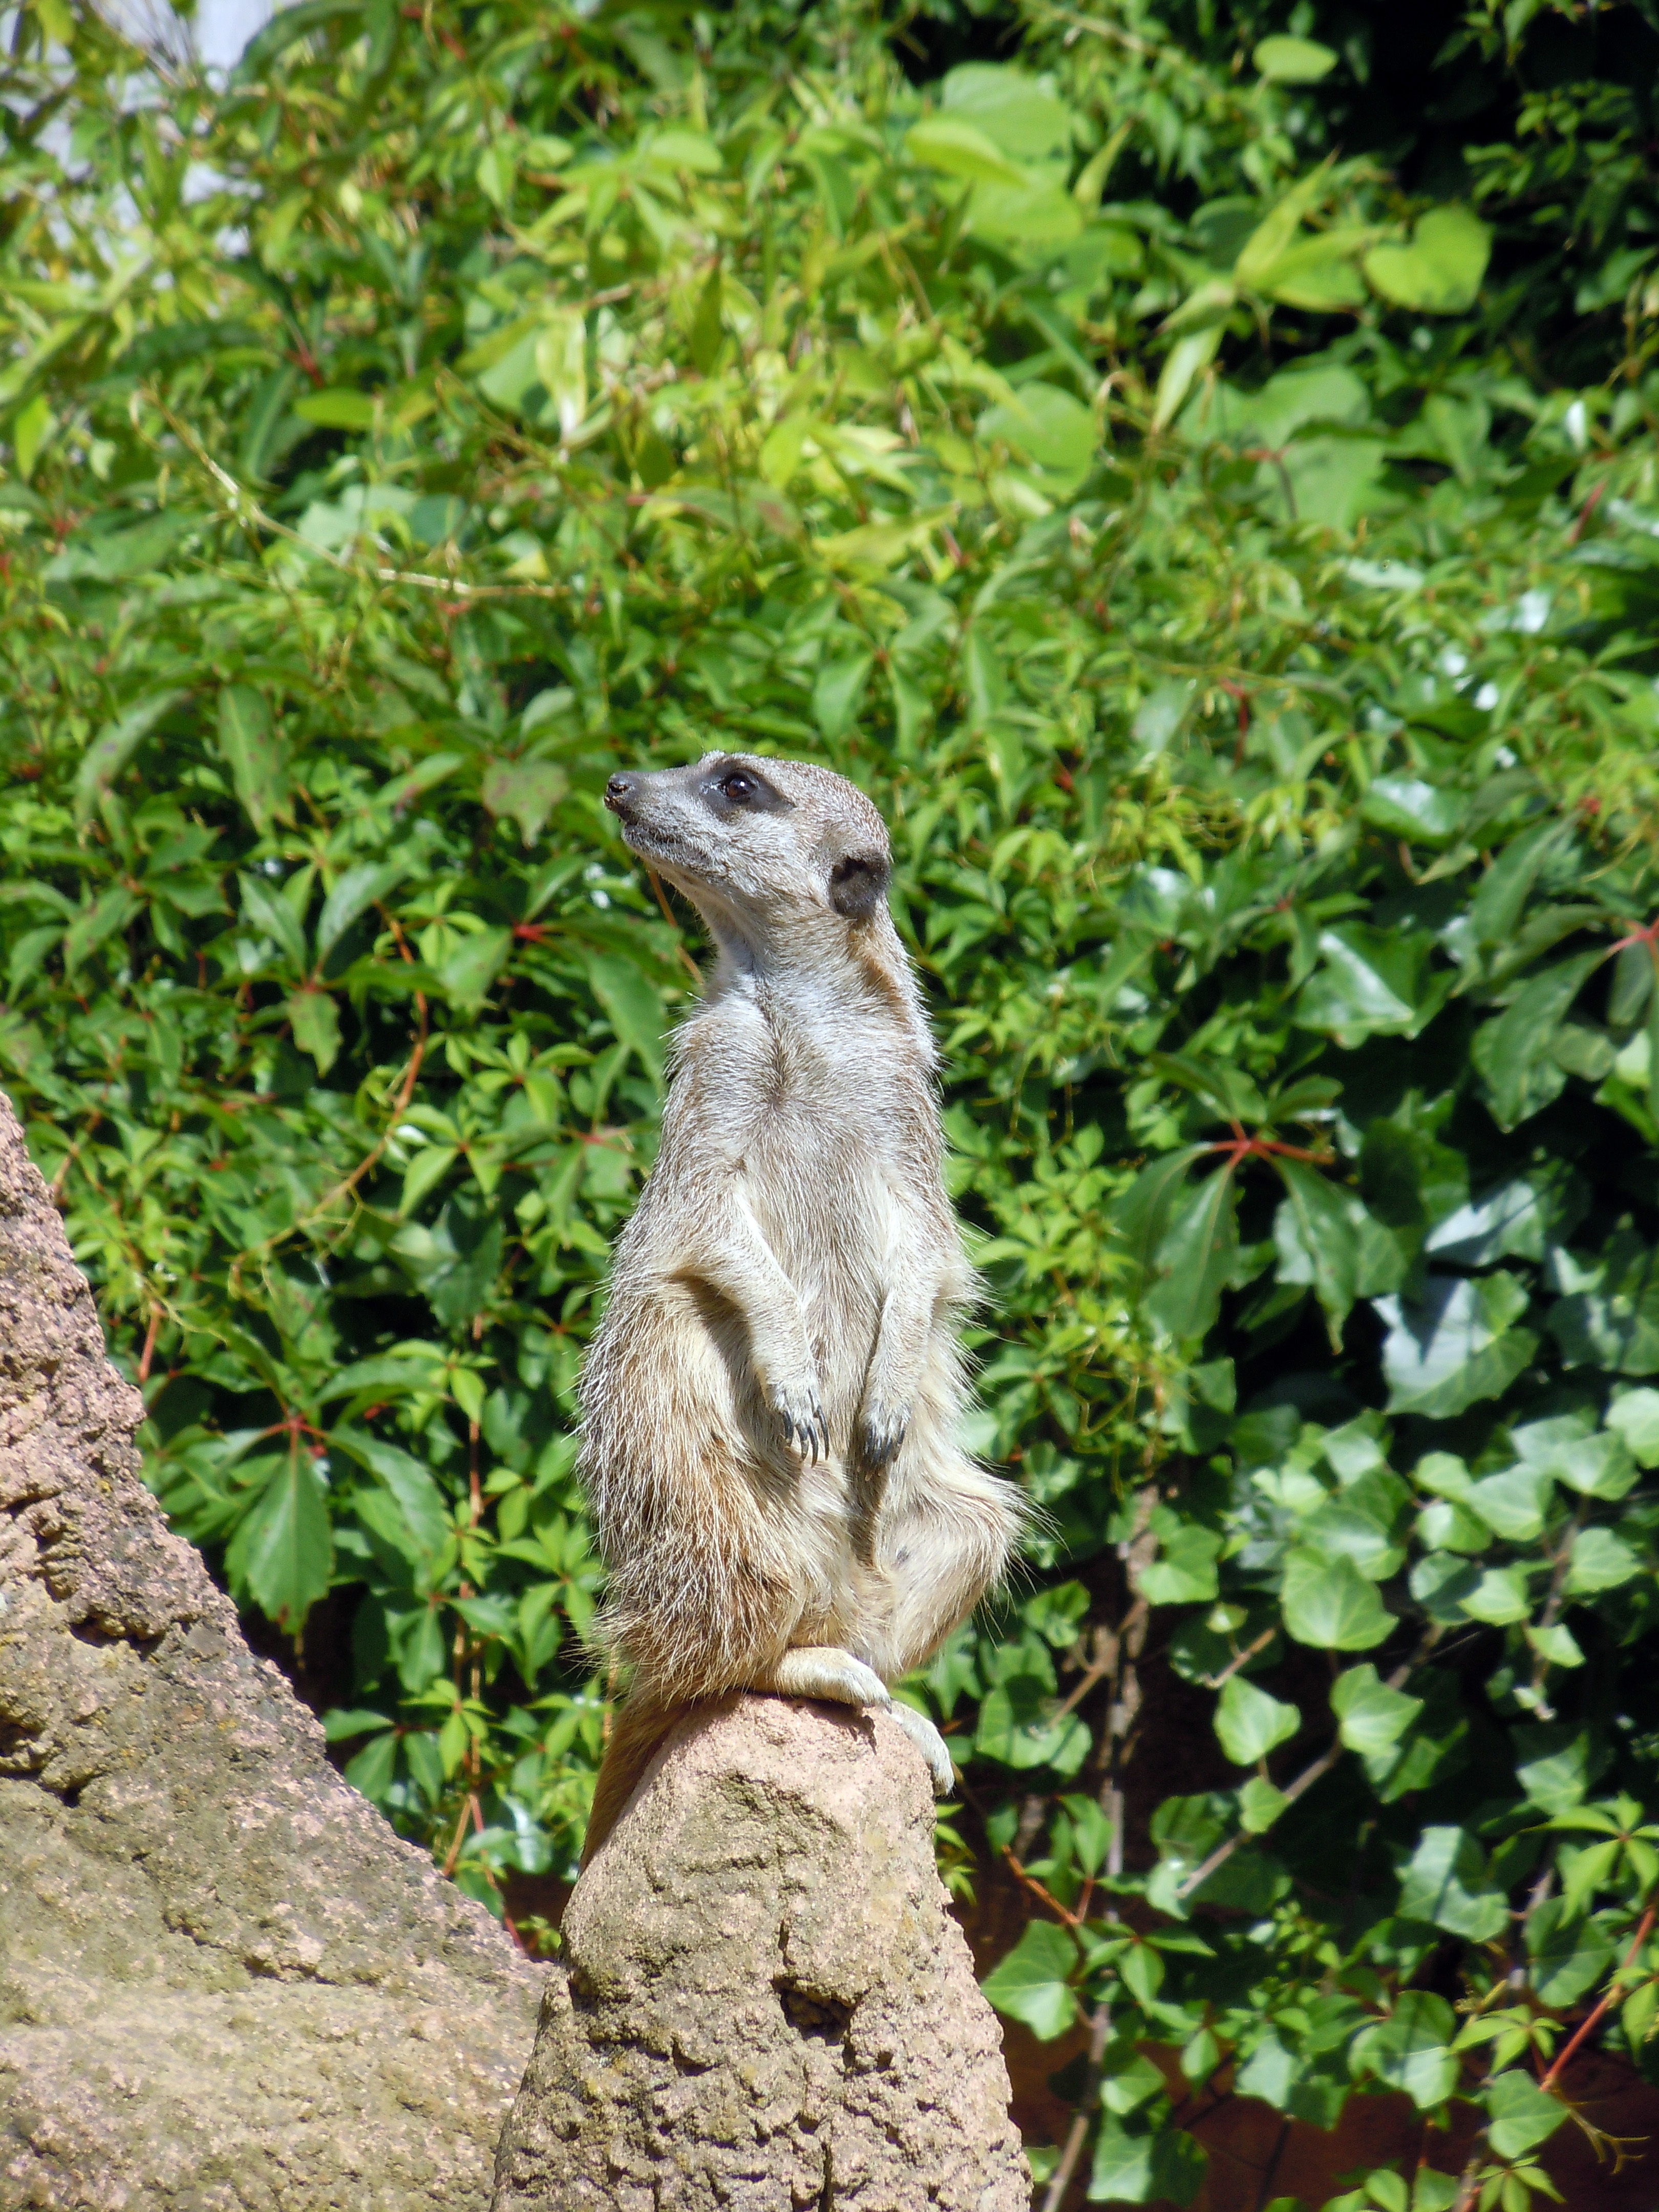
branch, animal, wildlife, mammal, squirrel, fauna, vertebrate, chipmunk, guard, meerkat